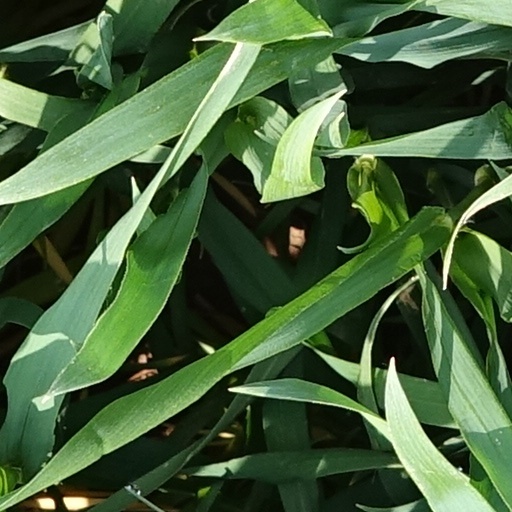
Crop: wheat